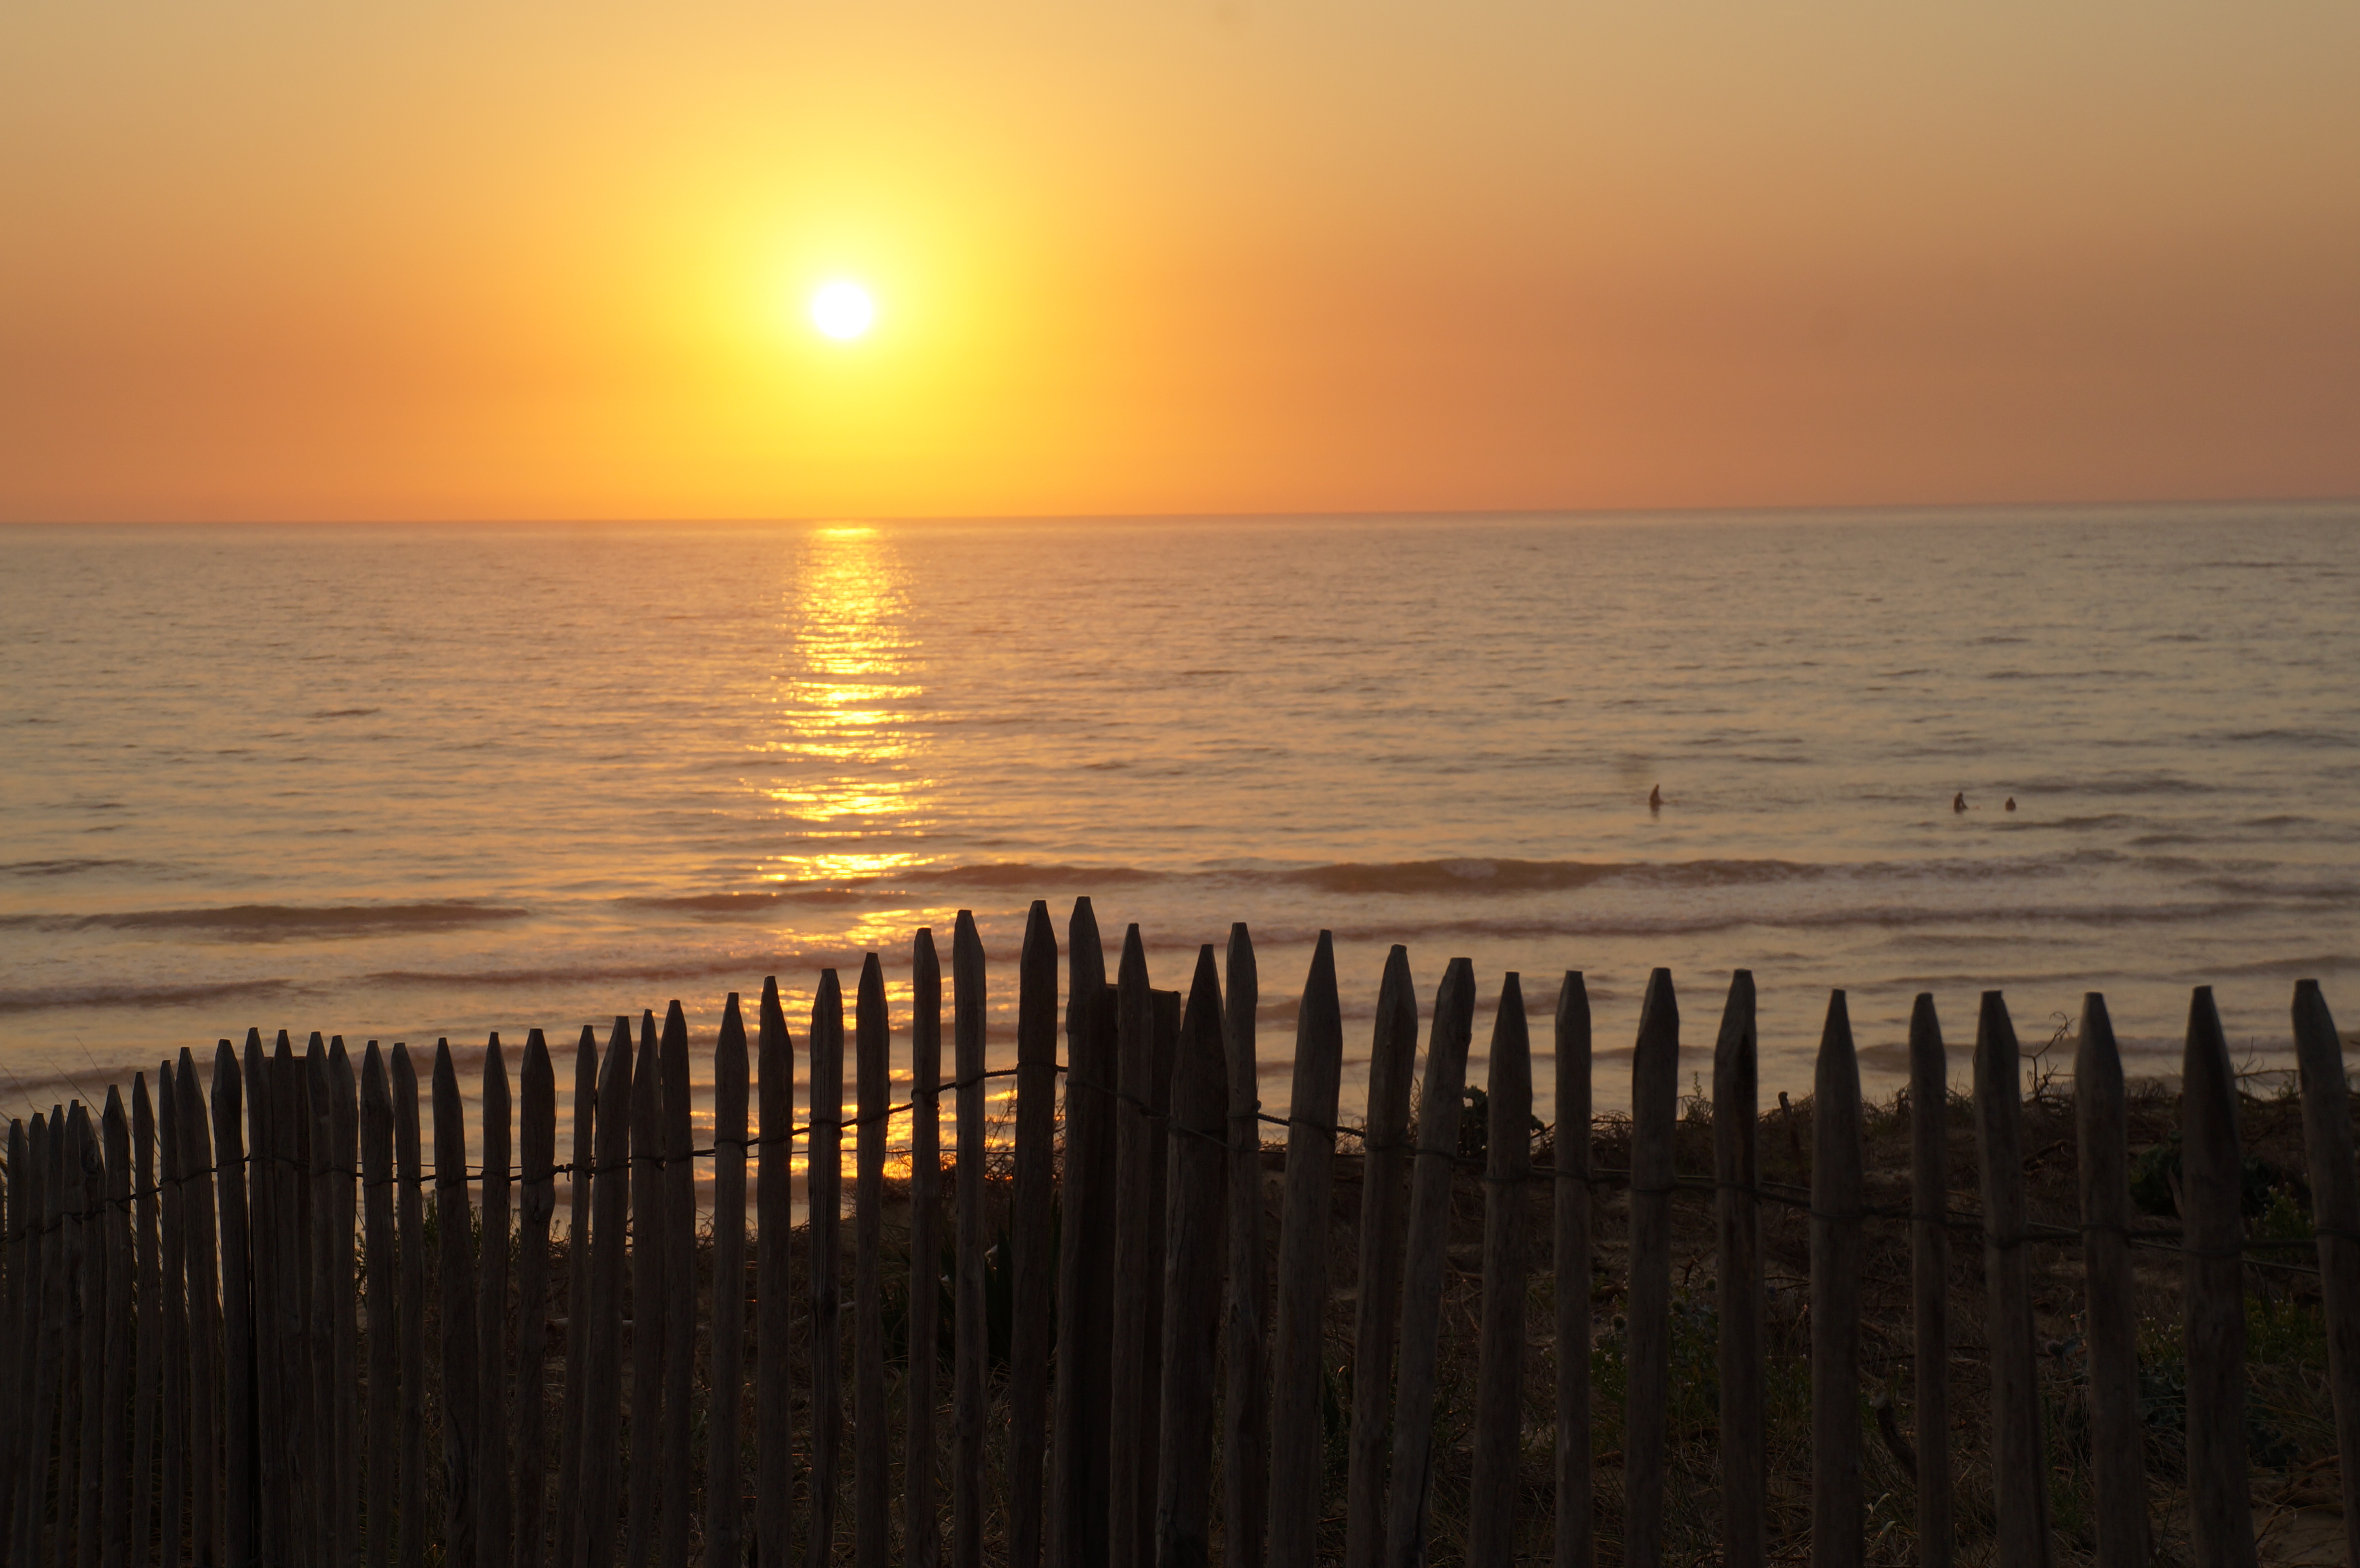
sunset, ocean, horizon, sky, sun, sea, sunrise, morning, shore, evening, beach, water, sound, calm, wave, coast, astronomical object, sand, cloud, dusk, afterglow